Colombian–Peruvian territorial dispute

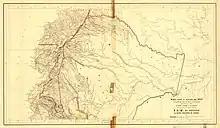
Map sent by Peru in 1889.

In 1887, the Ecuadorian government tried to renew the cession of territories to an English company. Peruvian Foreign Minister Cesáreo Chacaltana raised his protest and his government proposed taking the border problem to arbitration in Spain. Through the Espinoza-Bonifaz Arbitration Agreement, both parties agreed to submit the border problem to arbitration by the King of Spain. Both countries presented their arguments in 1889: Peru, through its commissioner José Pardo y Barreda; however, the Ecuadorian document was lost, so a copy had to be sent.